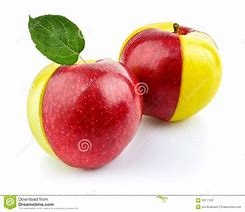
Label: apple